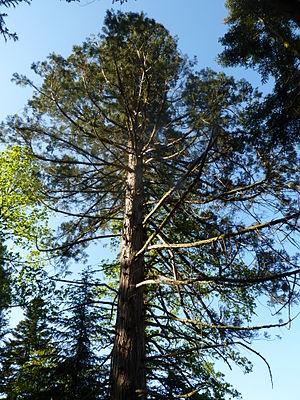
Séquoia Géant dans l'Arboretum de La Hutte - Vallée de l'Ourche
Claudon est une commune française située dans le département des Vosges, en région Grand Est.